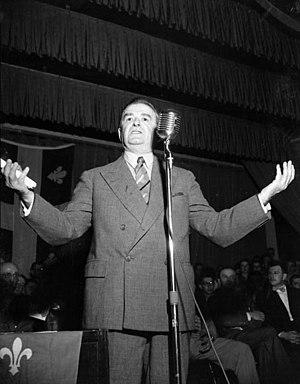
Le premier ministre du Québec Maurice Duplessis fait un discours durant la campagne électorale de 1952.
La Grande Noirceur est une métaphore utilisée au Québec pour décrire péjorativement le second mandat du premier ministre Maurice Duplessis qui s’échelonne sur quatre législatures de 1944 à 1959. À la manière d'un « âge sombre », l'expression lie figurativement l'héritage de Duplessis à un obscurantisme du Moyen-Âge. Son usage dans l'historiographie et dans la culture québécoise débute à partir des années 1960 ; après la mort de Duplessis alors que son parti l'Union nationale s'essouffle. La pertinence de l'expression est depuis été remise en doute par des historiens et sociologues.
Cet article traite des événements qui se sont produits durant l'année 1952 au Québec.
Le Québec est une province du Canada. Sa capitale est Québec et sa métropole est Montréal. La langue officielle de cette province est le français.
Maurice Le Noblet Duplessis est un homme d'État québécois né le 20 avril 1890 à Trois-Rivières et mort le 7 septembre 1959 à Schefferville. Il est premier ministre du Québec de 1936 à 1939 et de 1944 à 1959. Il a dominé, avec son parti l'Union nationale, la scène politique québécoise des années 1930, 1940 et 1950.
L'élection générale québécoise de 1952 est tenue le 16 juillet 1952 afin d'élire les députés de la 24ᵉ législature à l'Assemblée législative du Québec. Le gouvernement sortant de l'Union nationale, dirigé par le Premier ministre Maurice Duplessis, est réélu face au Parti libéral de Georges-Émile Lapalme et forme un gouvernement majoritaire. Il s'agit de la quatrième victoire électorale de Duplessis, et la troisième consécutive.